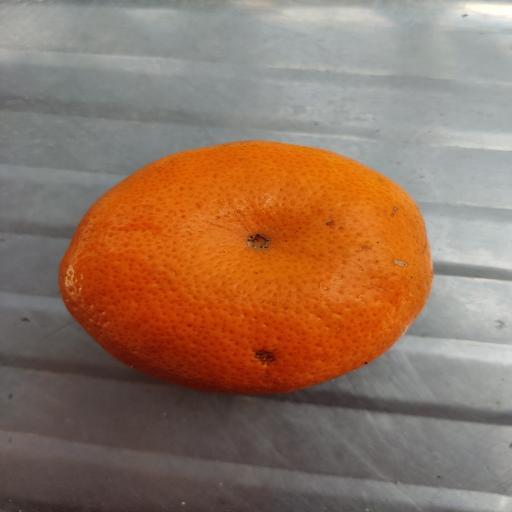
Crop type: Orange